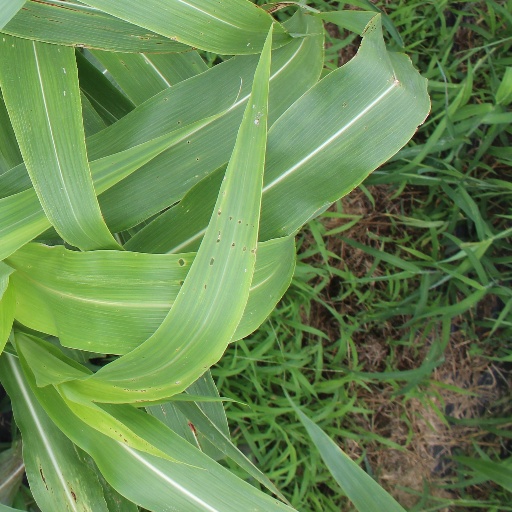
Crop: sorghum